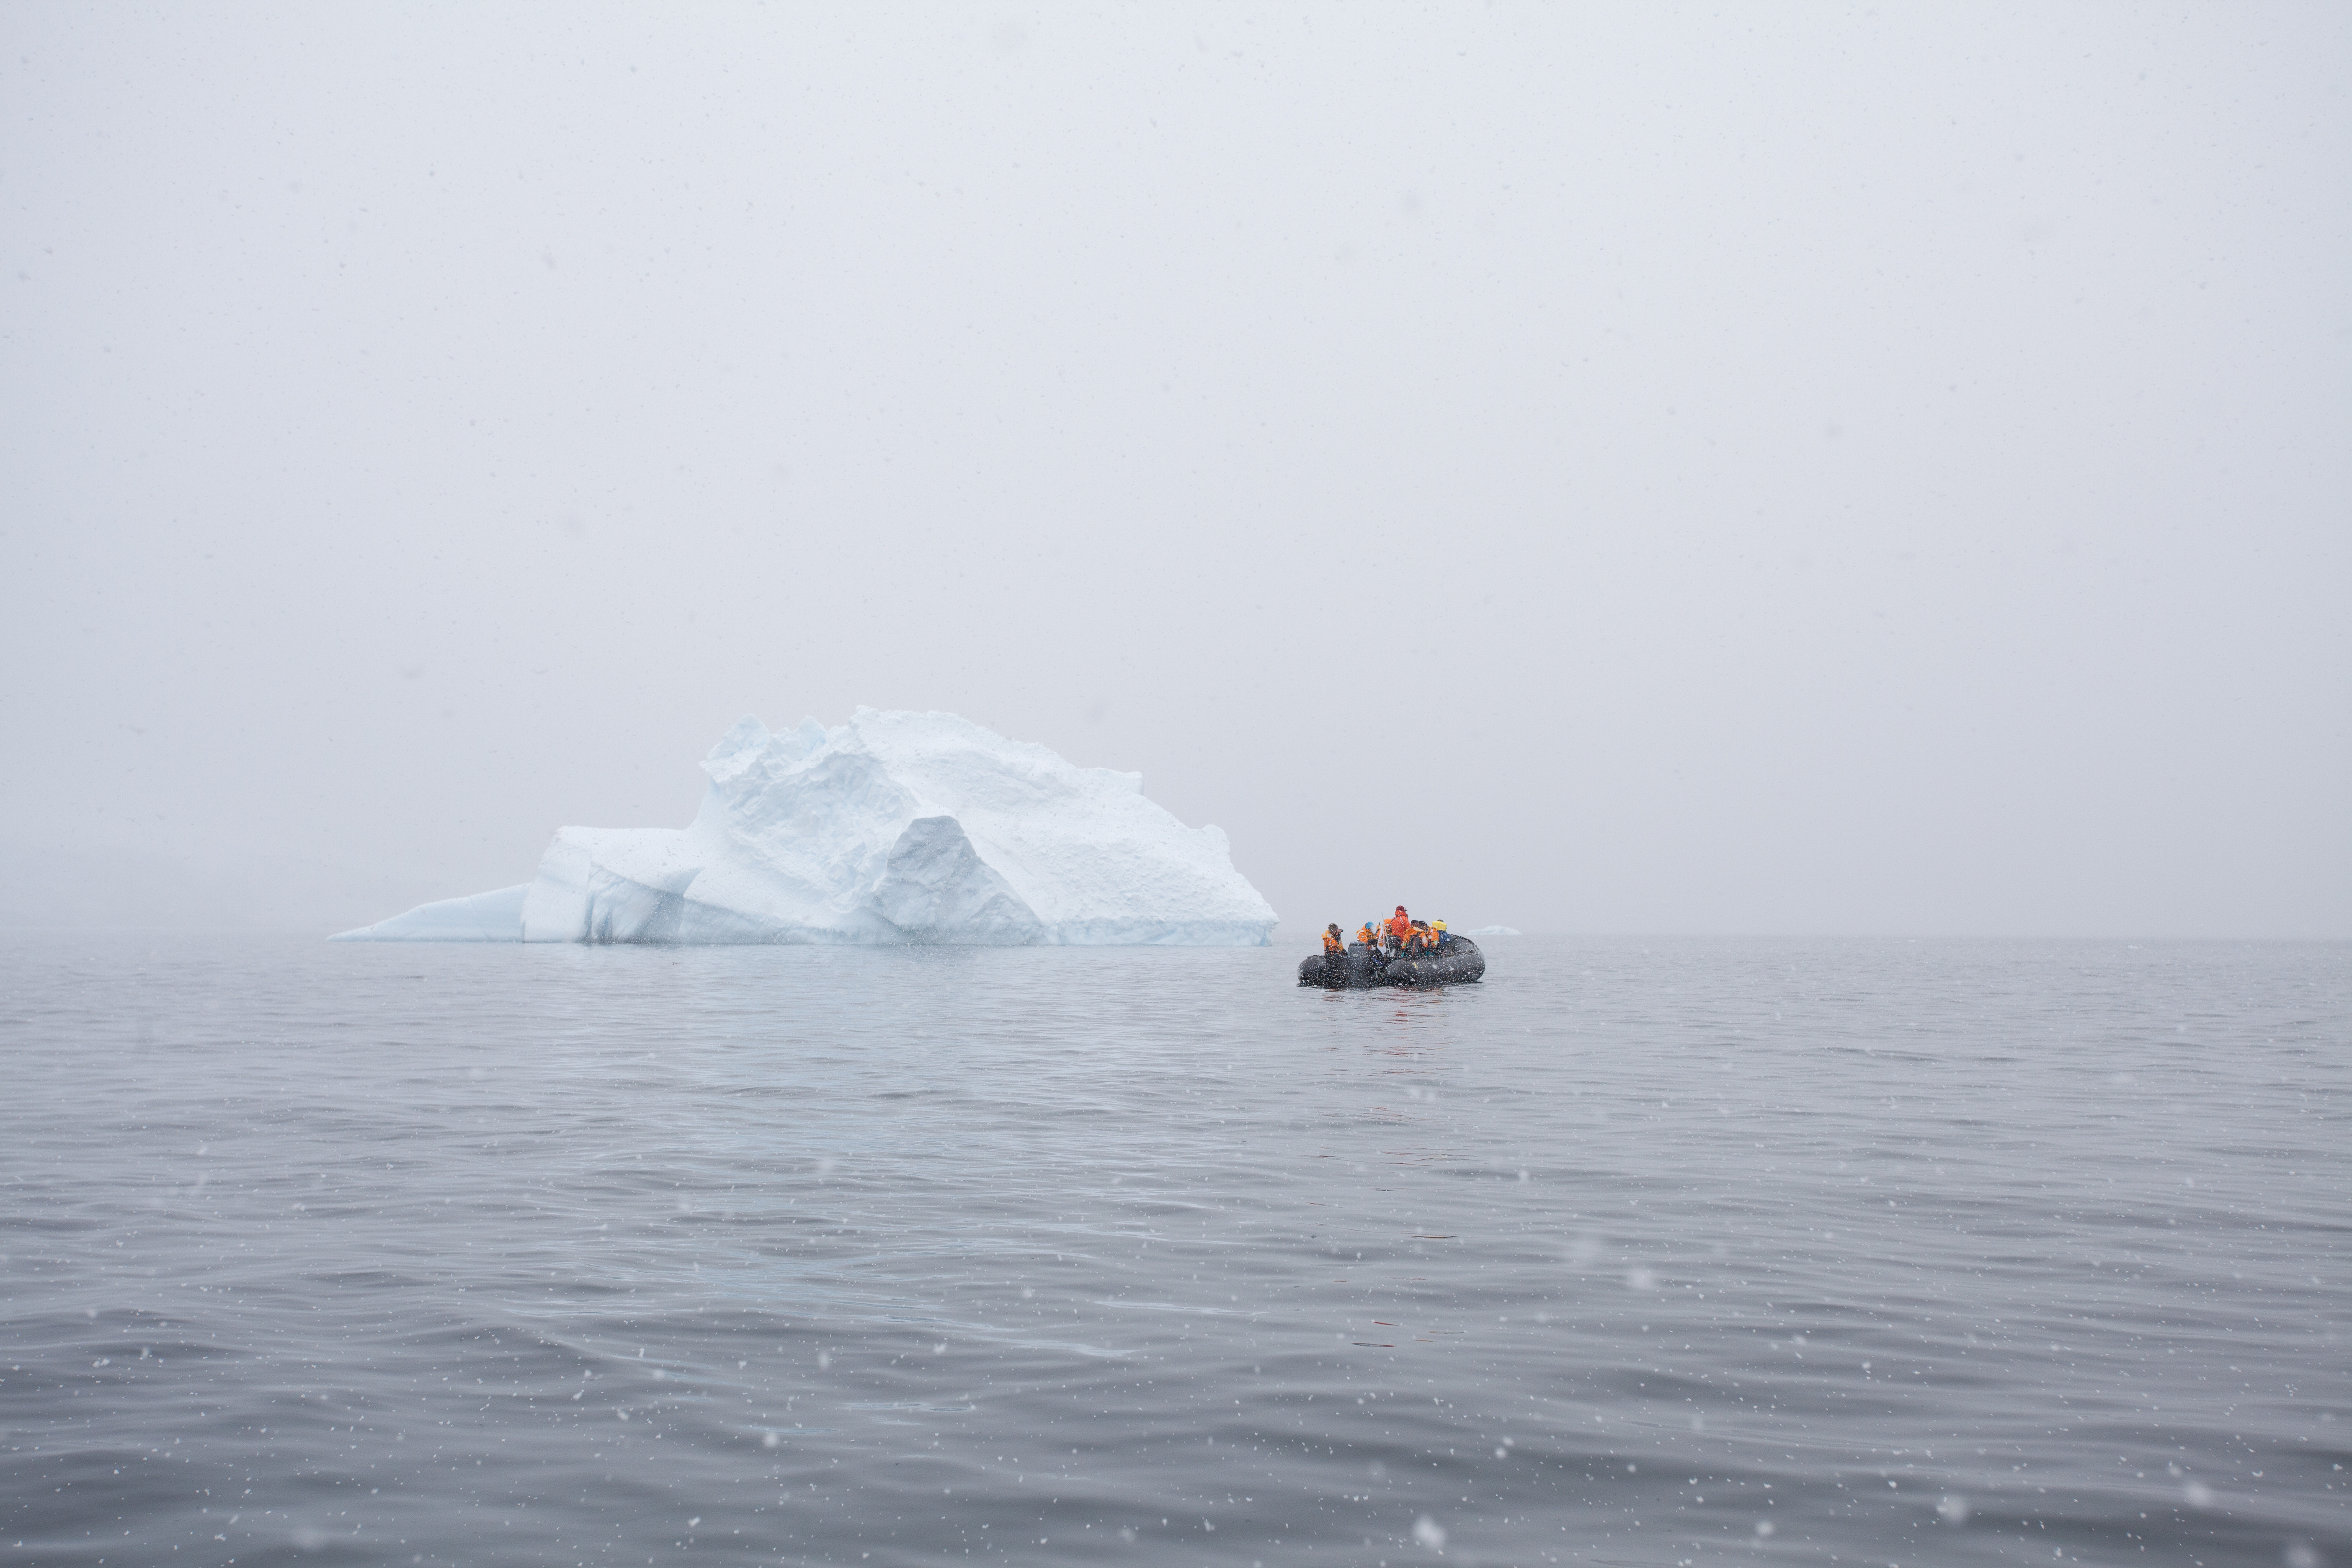
sea, water, ocean, boat, ice, vehicle, weather, arctic, iceberg, snowing, boating, raft, arctic ocean, dinghy, atmospheric phenomenon, sea ice